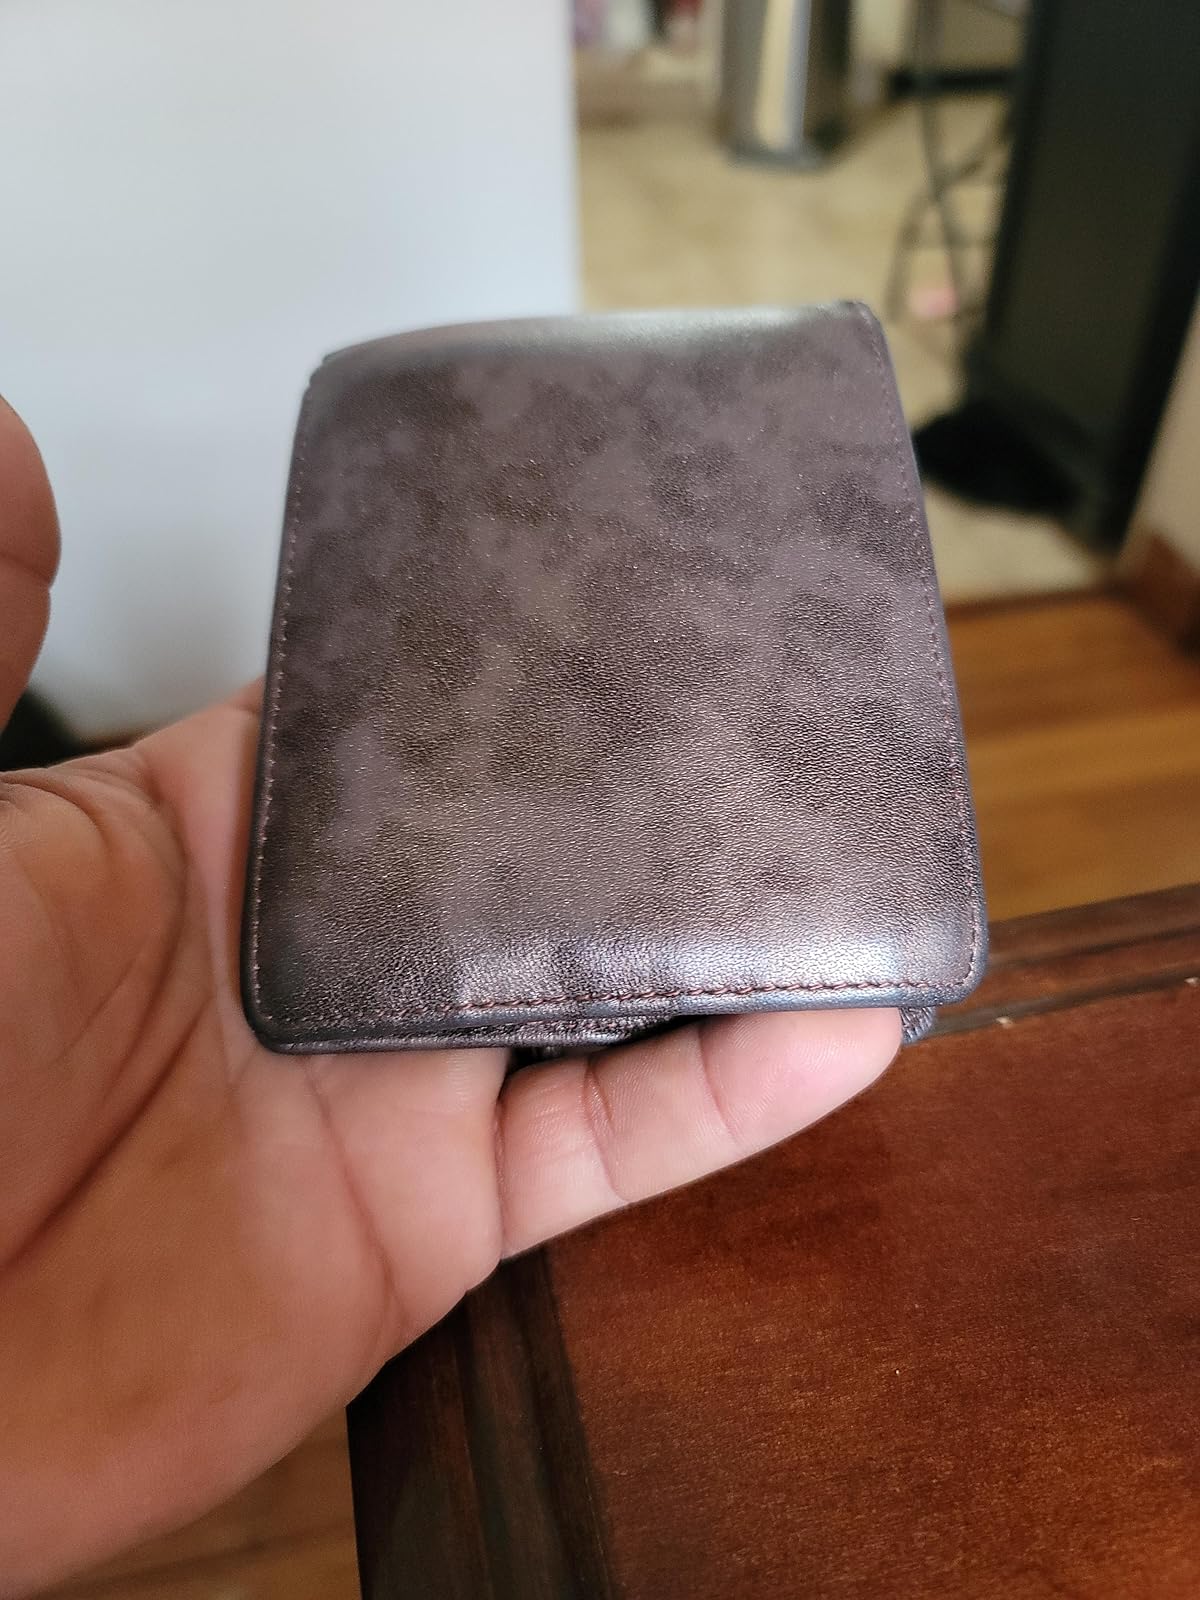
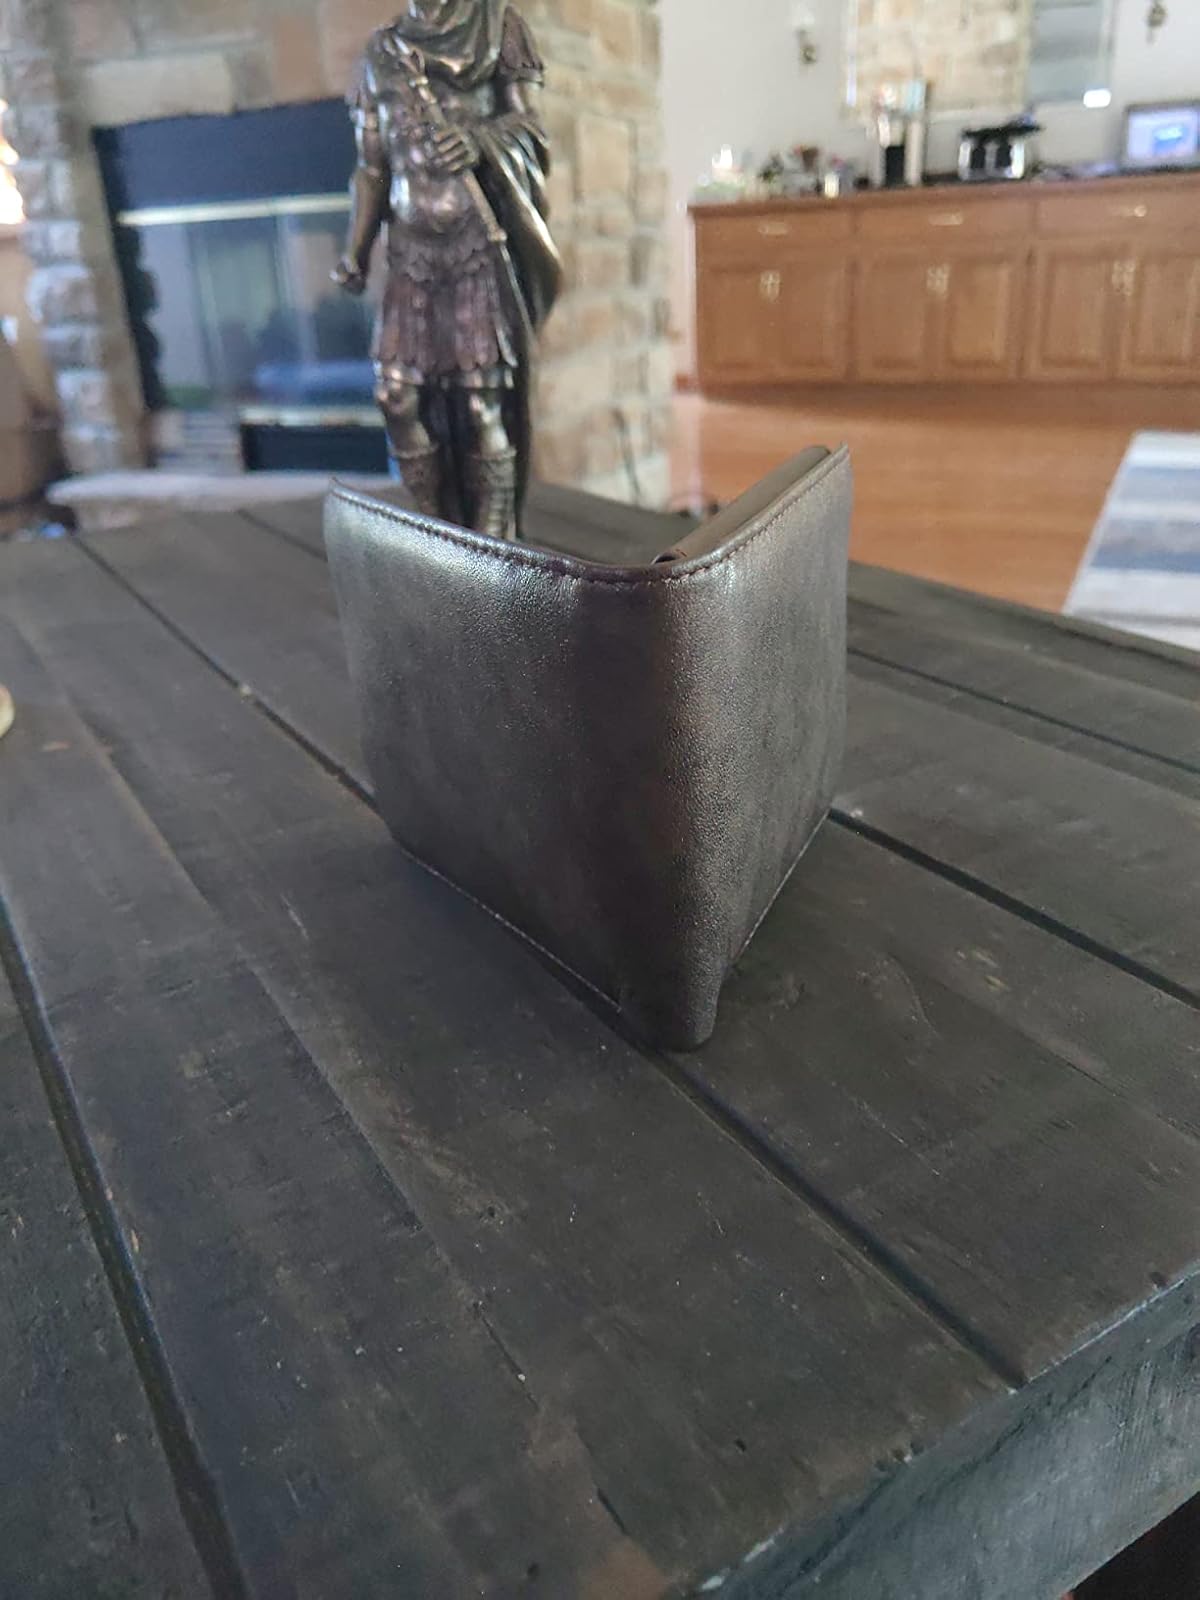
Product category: accessories_wallet
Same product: yes